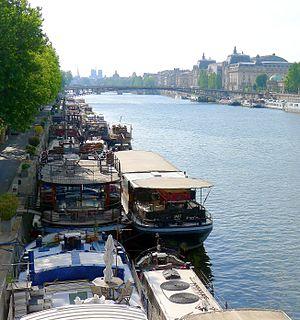
Port des Tuileries - Paris Ier